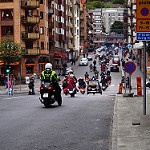
Scene: Outdoor